Torbe

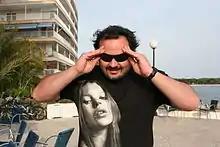

Ignacio Allende Fernández (born 1969), better known as Torbe, is a Spanish actor, director, producer, and businessman in the online porn industry.